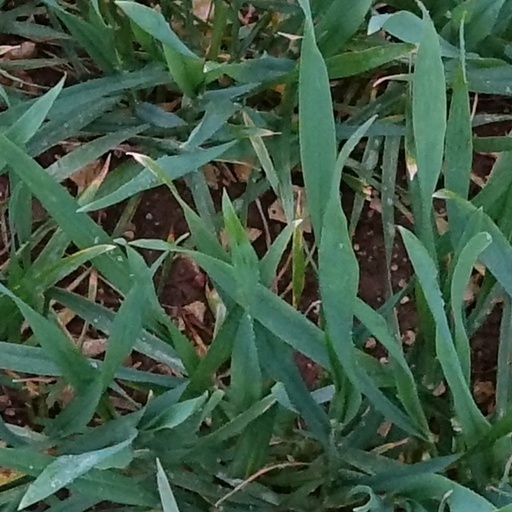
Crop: wheat